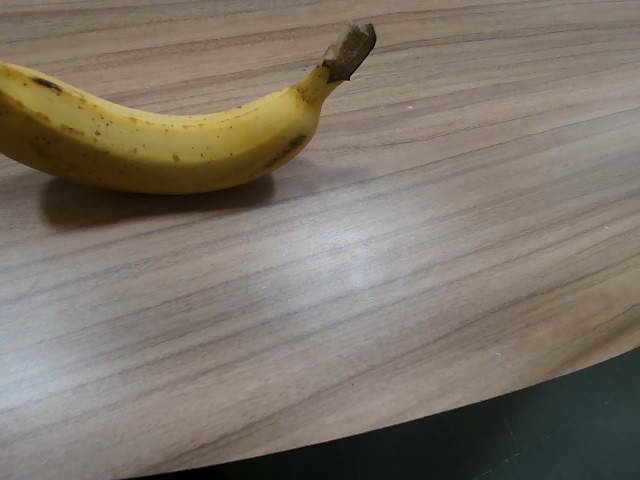
Label: Ripe_Banana